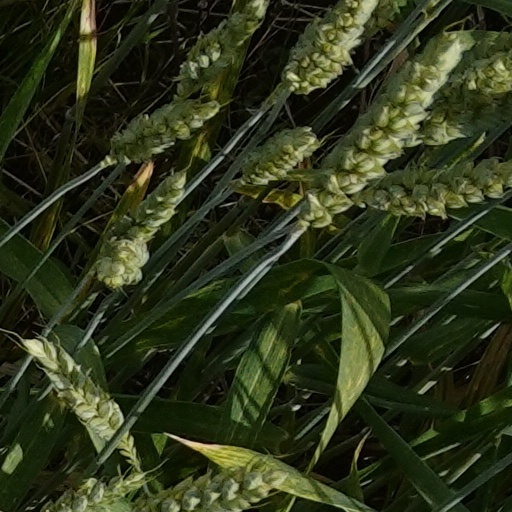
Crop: wheat